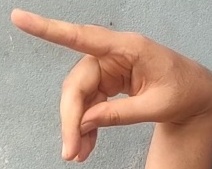
ASL sign: P